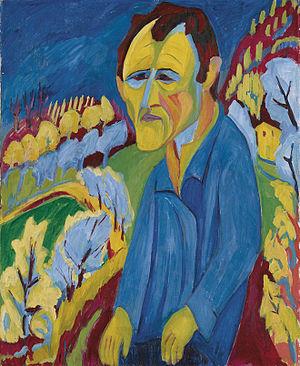
Hermann Scherer, né en 1893 et mort en 1927 en Allemagne, est un sculpteur allemand.